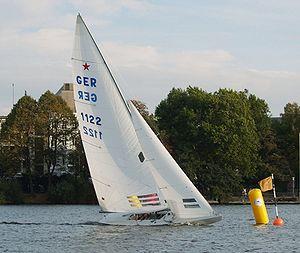
Le Star est une classe de voilier de régate gréée en sloop. Le Star possède une coque à bouchains vifs munie d'une quille à bulbe. Il est depuis les JO de 1932, le quillard olympique à deux équipiers. Il a été remplacé par le Tempest uniquement aux jeux de 1976. L'ISAF a annoncé que le Star n'a pas été retenu comme bateau olympique pour les JO de 2016.